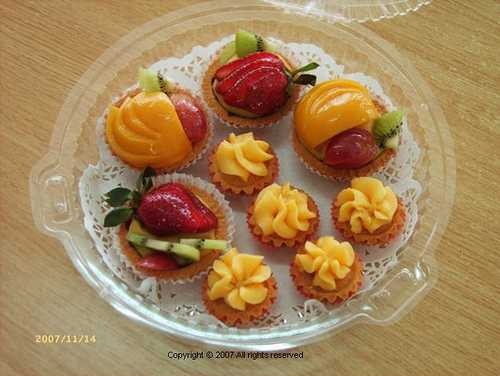
Label: Lemon